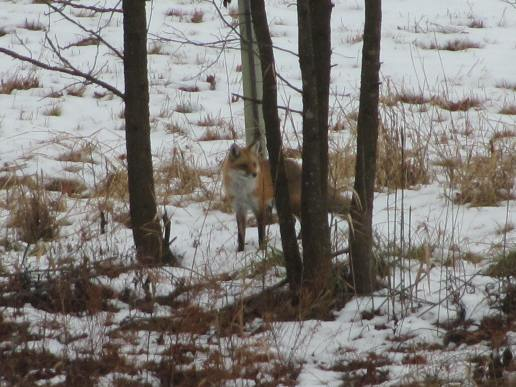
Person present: No